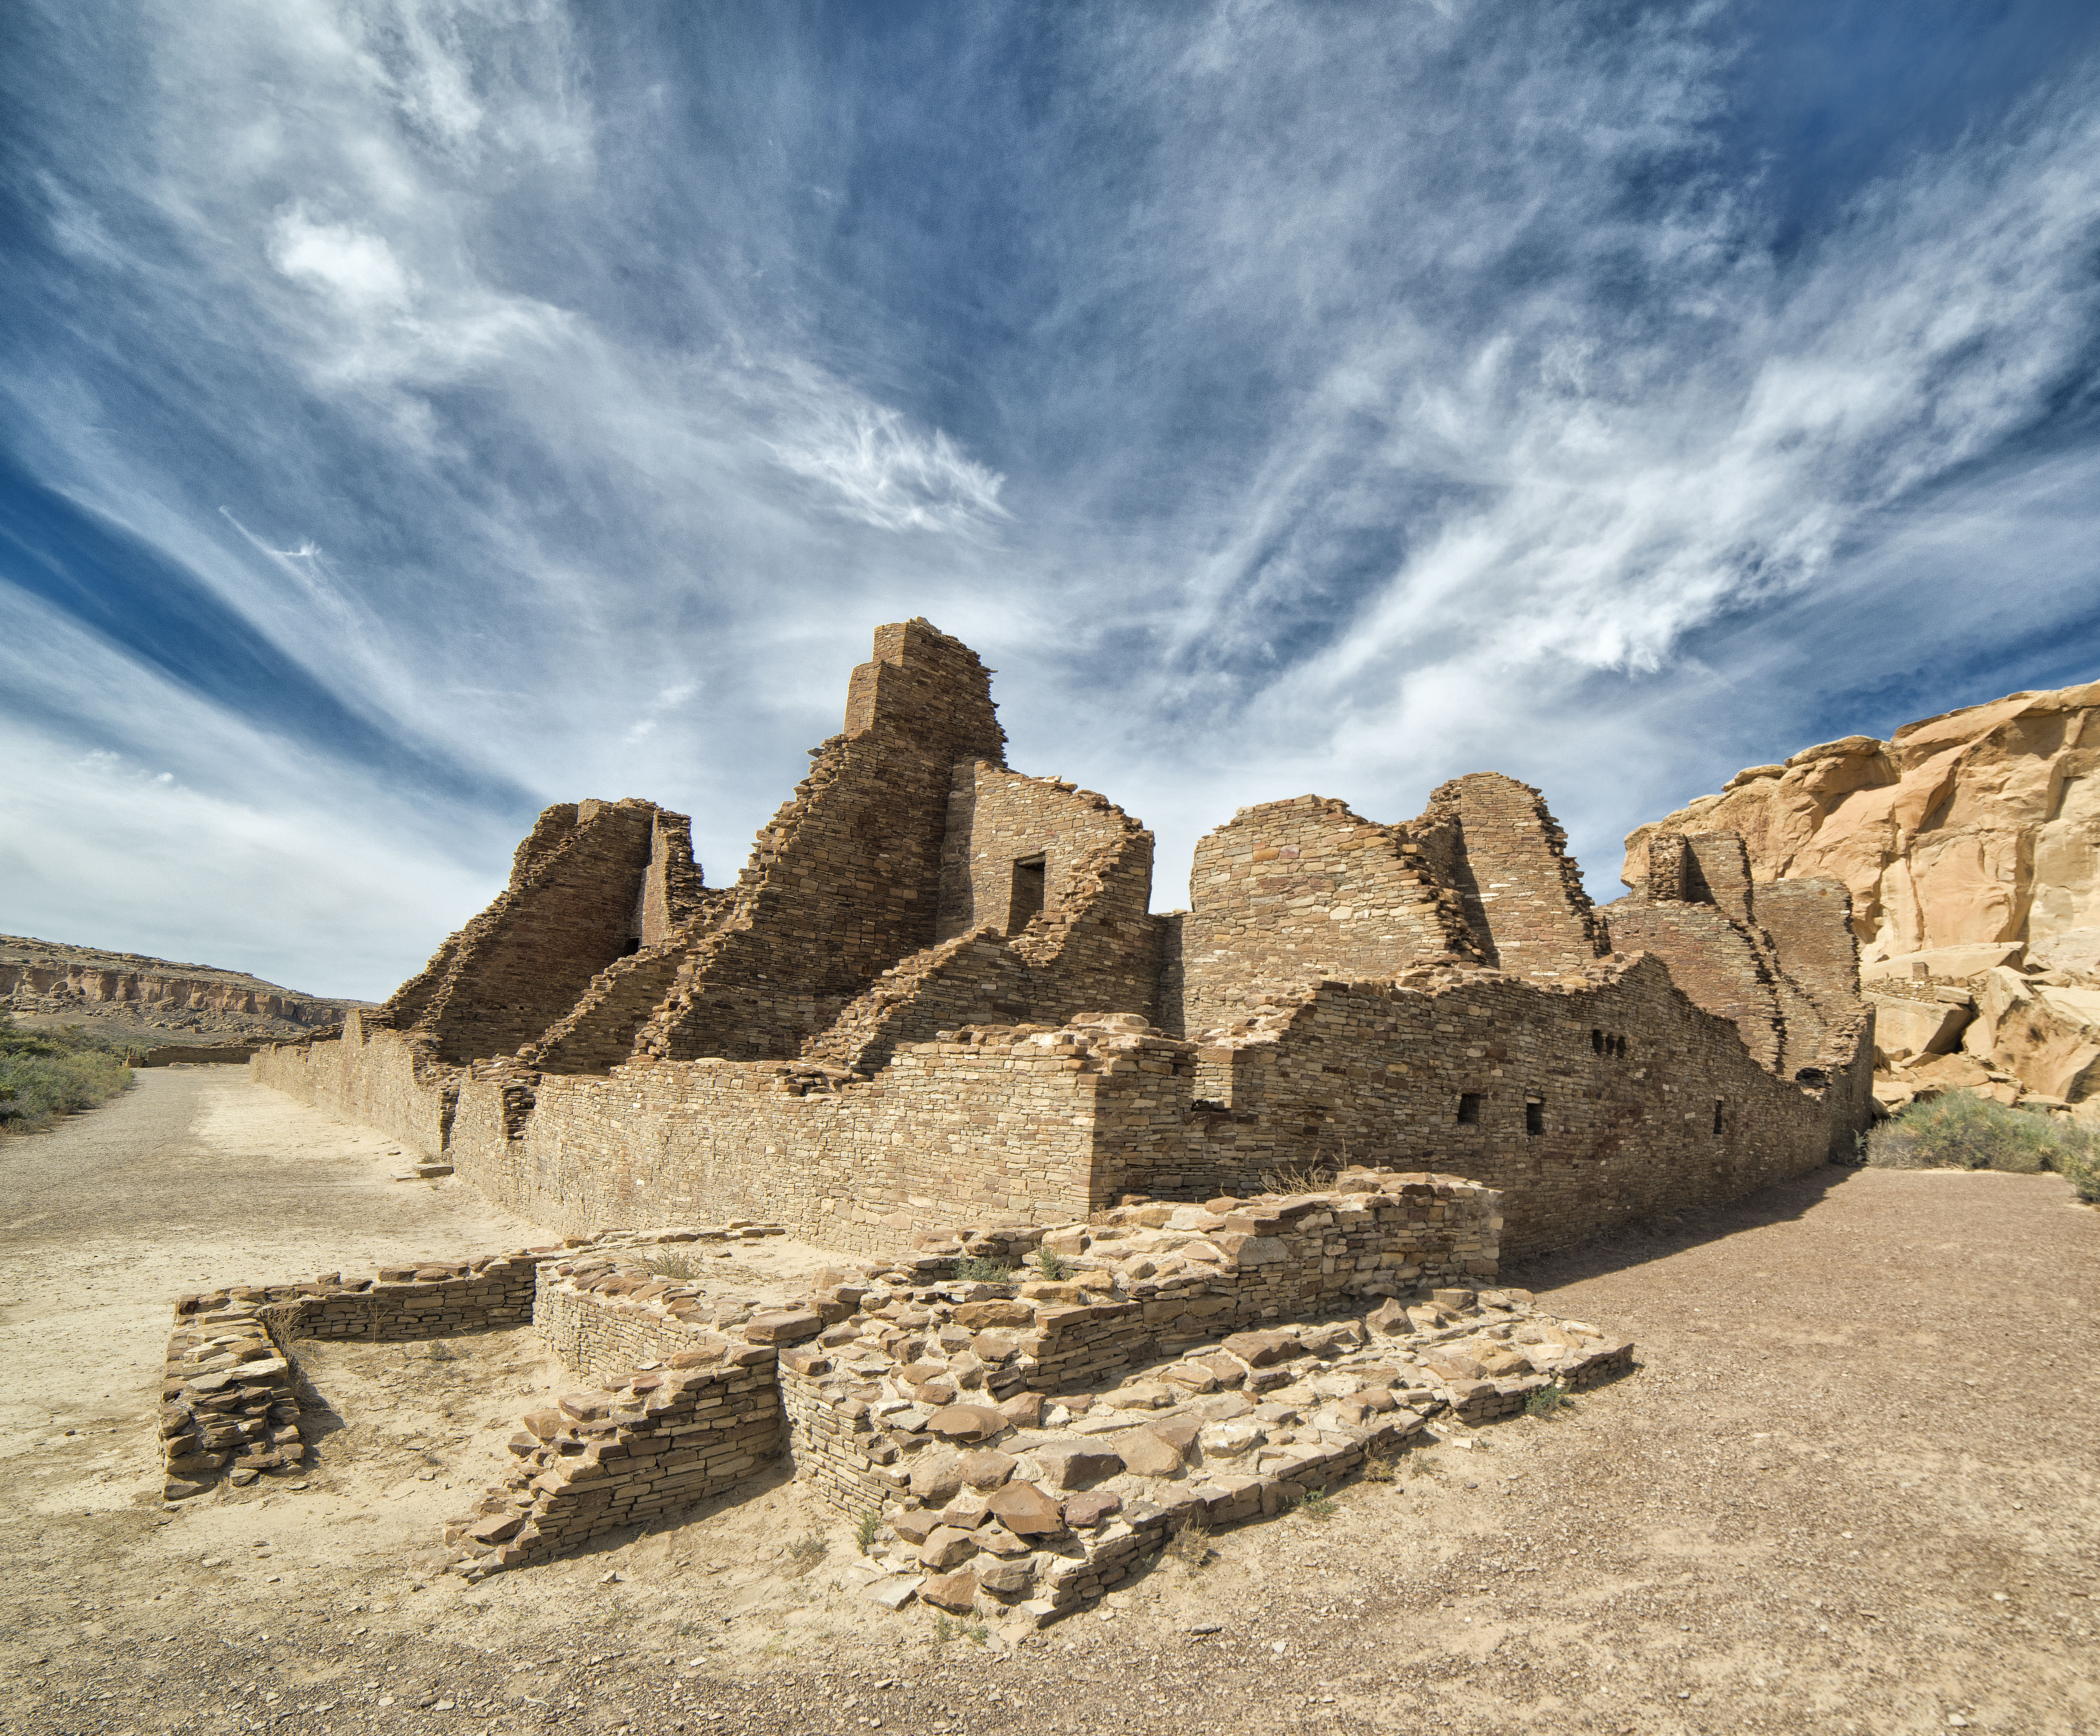
landscape, rock, cloud, sky, formation, fortification, tourism, national park, cool image, geology, pueblo, outcrop, ruins, badlands, plateau, escarpment, history, i, nikond800e, archaeological site, unesco world heritage site, chacocanyon, meteorological phenomenon, historic site, ancient history, ecoregion